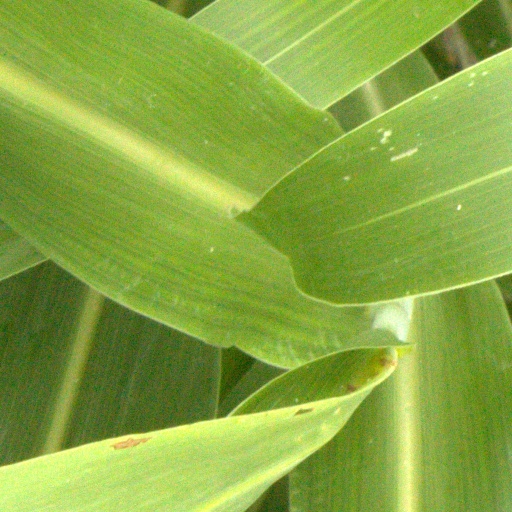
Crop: sorghum